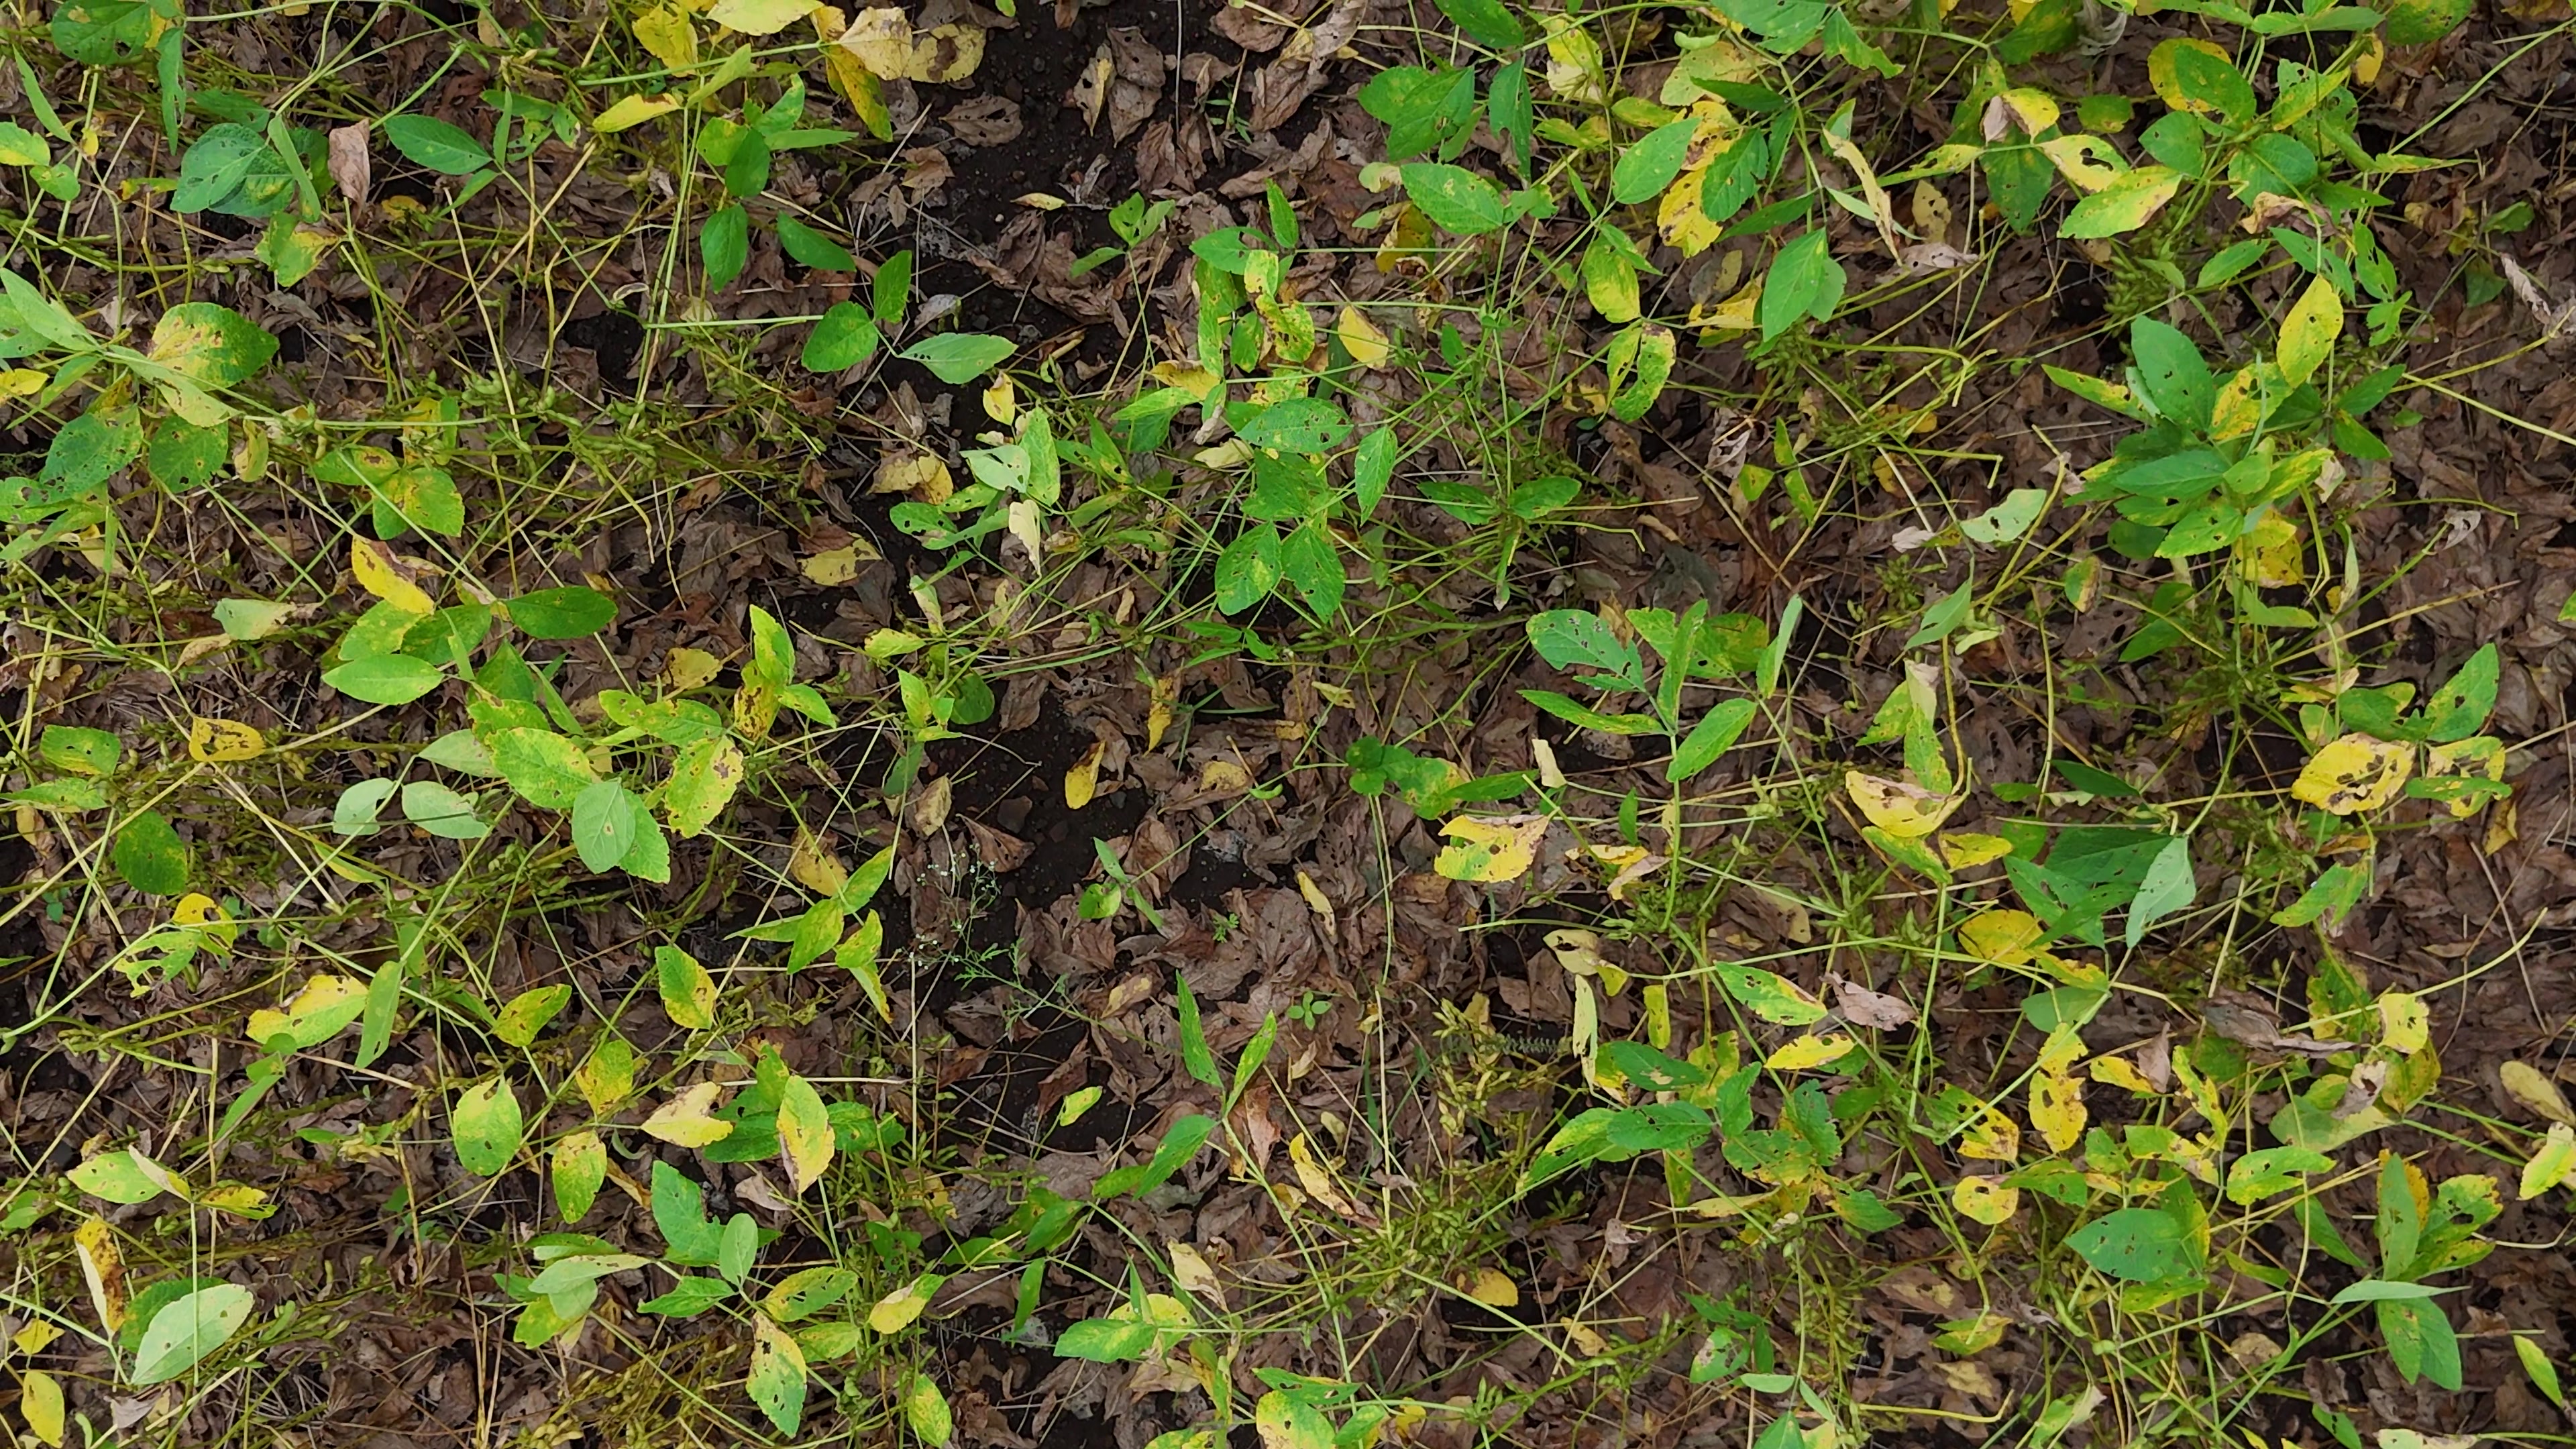
Label: Rust